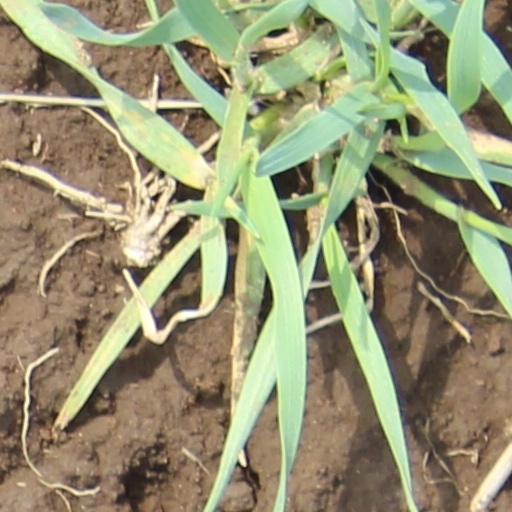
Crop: wheat